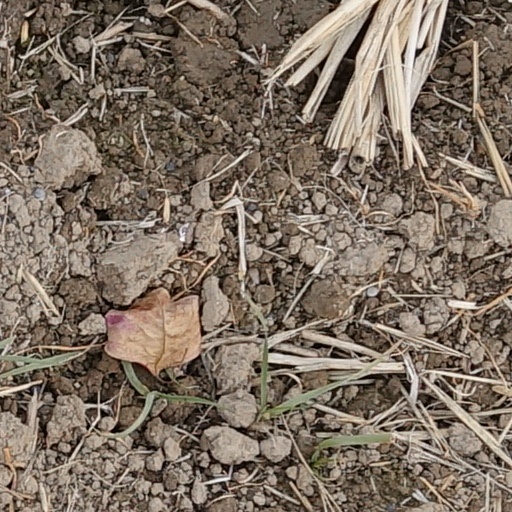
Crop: wheat